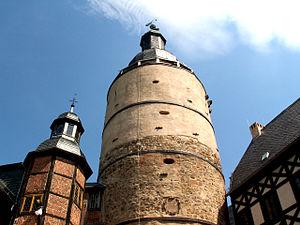
Le château de Falkenstein, également anciennement appelé Nouveau château de Falkenstein pour le distinguer du vieux château de Falkenstein, est un château allemand situé dans le Harz, datant du Haut Moyen-Âge. Il est situé dans la ville de Falkenstein entre Aschersleben et Harzgerode.